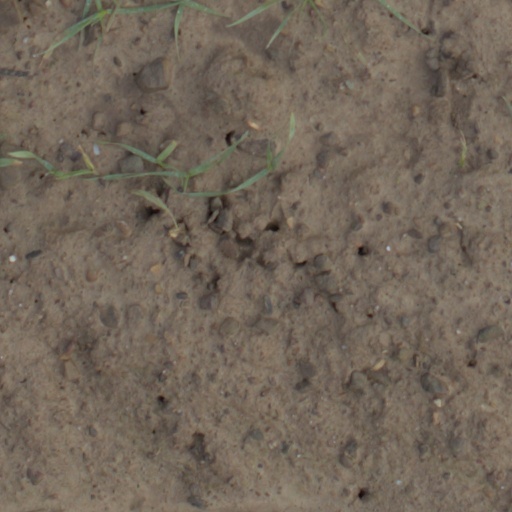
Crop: wheat